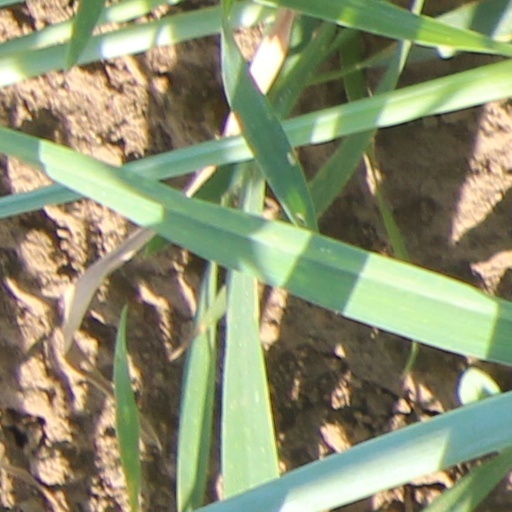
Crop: wheat